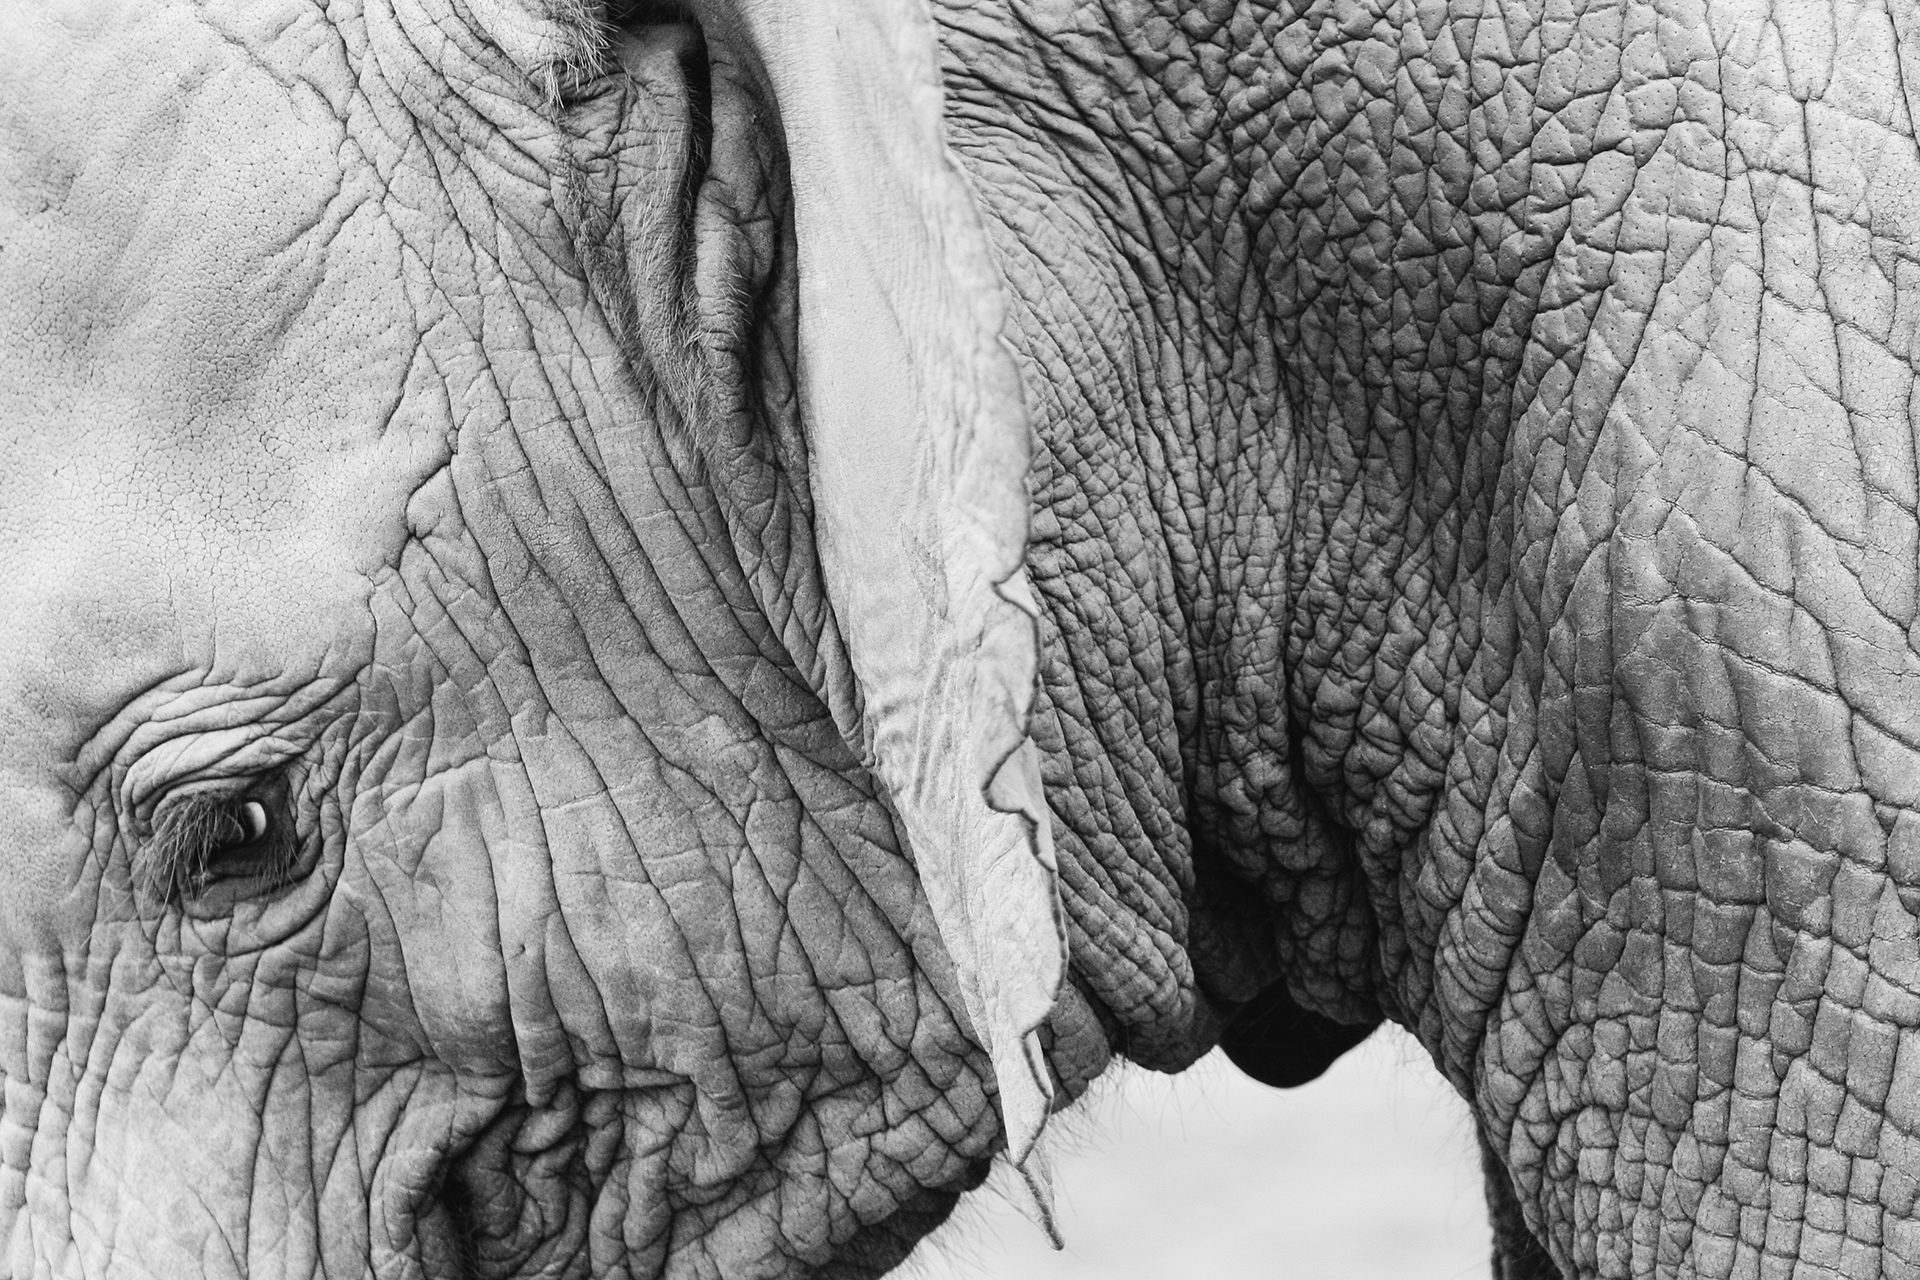
skin, elephant, terrestrial animal, elephants and mammoths, wrinkle, wildlife, black and white, close up, snout, eye, african elephant, head, nose, indian elephant, monochrome photography, organism, mouth, photography, monochrome, safari, drawing, zoo